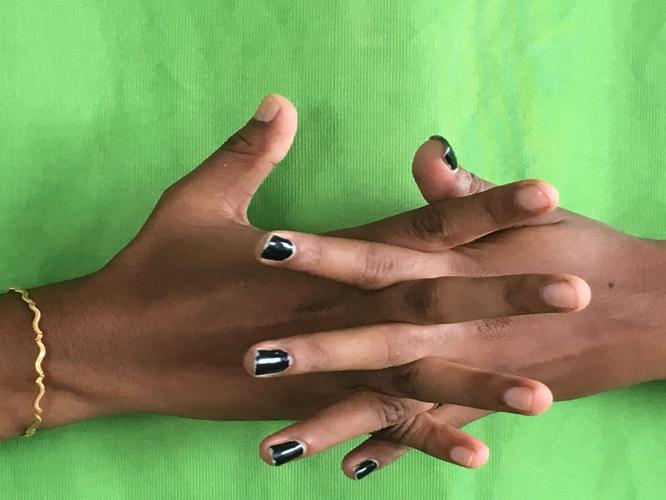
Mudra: Karkatta
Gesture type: double_hand